Bonde söker fru

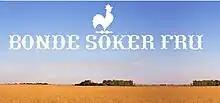

Bonde söker fru ("Farmer Seeks Wife") is a Swedish reality television program broadcast by TV4 based on the Fremantle format "Farmer Wants a Wife". The series introduces a handful of single farmers to multiple potential partners, who proceed to date on their respective farms, in pursuit of marriage.